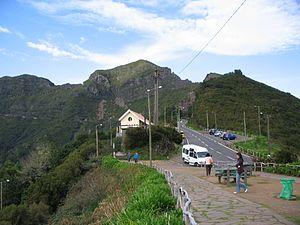
Le col de l'Encumeada, en portugais Boca da Encumeada, est un col routier et pédestre situé sur l'île de Madère, au Portugal. Il culmine à 1 007 mètres d'altitude et constitue la séparation entre le nord et le sud de l'île. Le col est à la jonction des routes ER110, venant de l'ouest par le plateau central et les ER104 et ER228. Il permet une vue sur les pics montagneux, les cultures en terrasse et l'océan. L'Encumeada est très souvent dans la brume en raison de l'effet de Foehn. En raison de son altitude, la température y est plus fraîche que sur la côte et le vent souffle.